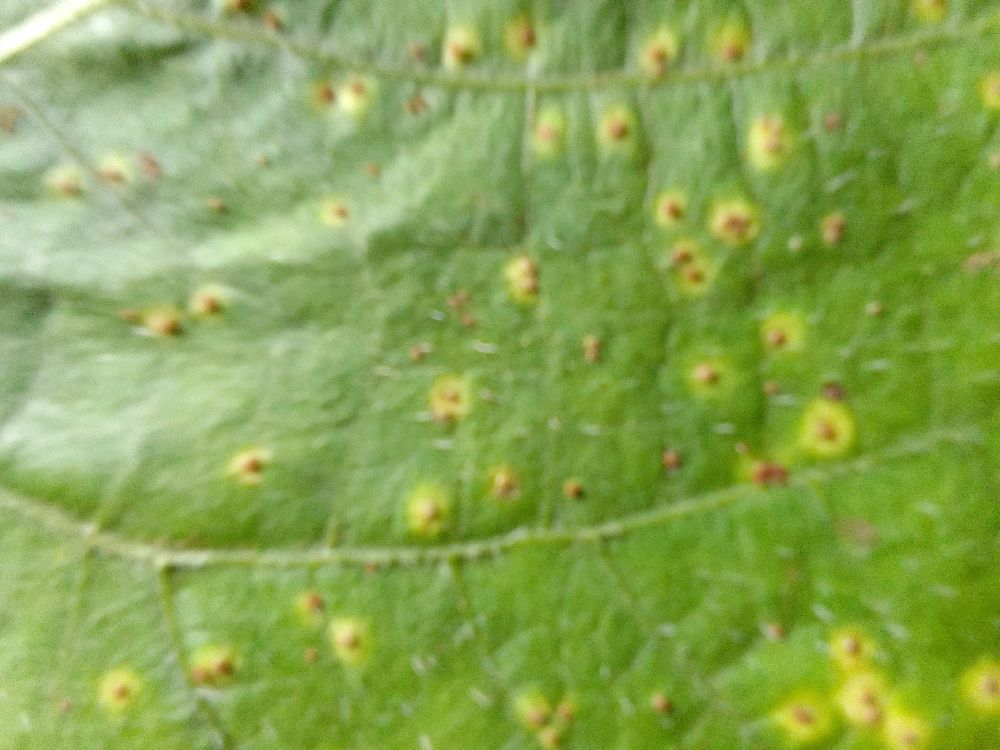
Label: rust